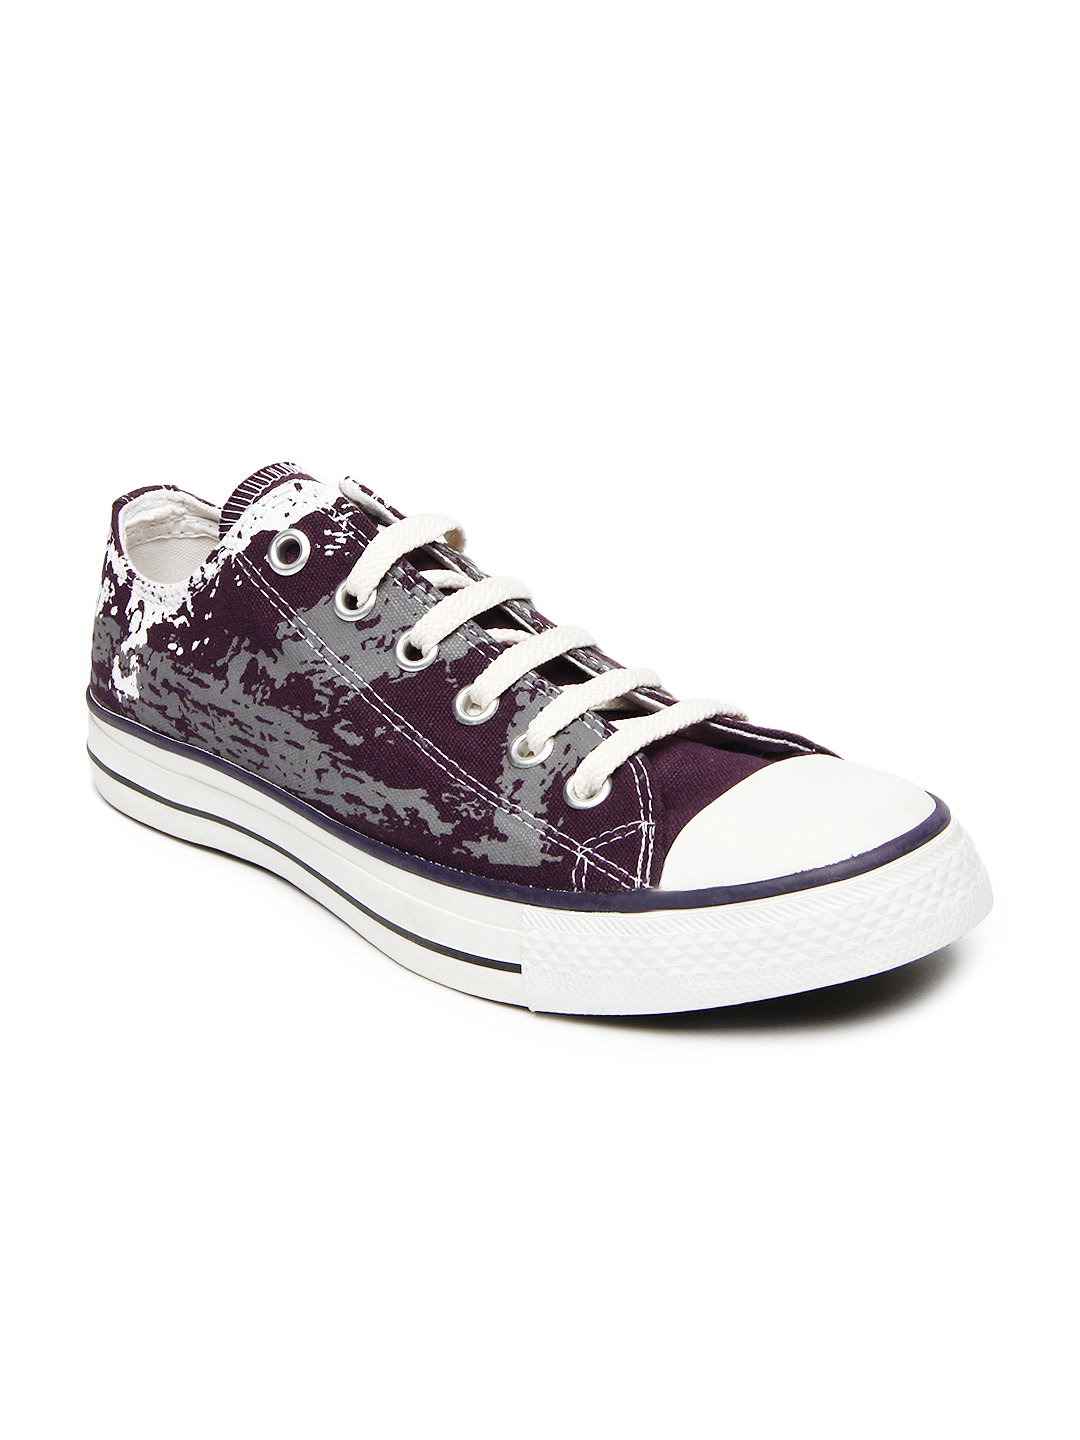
Converse Unisex Purple Casual Shoes
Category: Footwear / Shoes / Casual Shoes
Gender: Unisex
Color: Purple
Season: Summer 2014
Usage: Casual